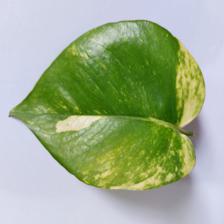
Label: Healthy